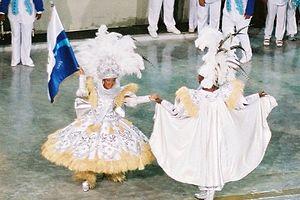
Défilé des écoles du groupe spécial au sambodrome lors du carnaval de Rio 2004 La porte-drapeau et le mestre-sala de l'école Portela Photographie prise par utilisateur:Clem Cousi Utilisateur:Clem Cousi
Le Carnaval de Rio est l'événement touristique le plus important de la municipalité de Rio et la fête nationale la plus populaire au Brésil, en particulier à Rio de Janeiro. Il est devenu un vrai synonyme de la célébration du carnaval dans le pays et même au monde. Il a lieu tous les ans durant les 4 jours qui précèdent le mercredi des Cendres, qui est le jour qui marque le début du carême.